Palatine Northern Railway

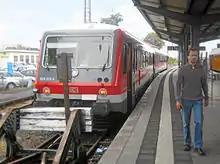
Neustadt (Weinstraße) Hauptbahnhof

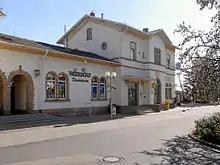
Deidesheim station

The Northern Railway runs through vineyards and open country near the eastern edge of the Palatinate Forest. Starting at Neustadt Hauptbahnhof, it runs to Neustadt-Böbig station parallel to the Palatine Ludwig Railway, later turning to the left towards the north. After passing the Neustadt suburb of Mußbach and the small towns of Deidesheim and Wachenheim, the Northern Railway reaches the Bad Dürkheim terminal station.